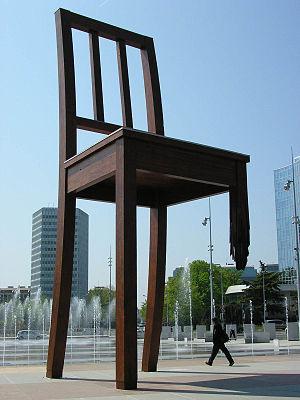
Sculpture Broken Chair sur la Place des Nations à Genève
Broken Chair est une sculpture monumentale en bois de l'artiste suisse Daniel Berset réalisée par le charpentier Louis Genève. Elle représente une chaise géante au pied cassé et est exposée sur la Place des Nations, à Genève, depuis 1997.
Handicap International est une ONG de solidarité internationale qui intervient dans une soixantaine de pays.